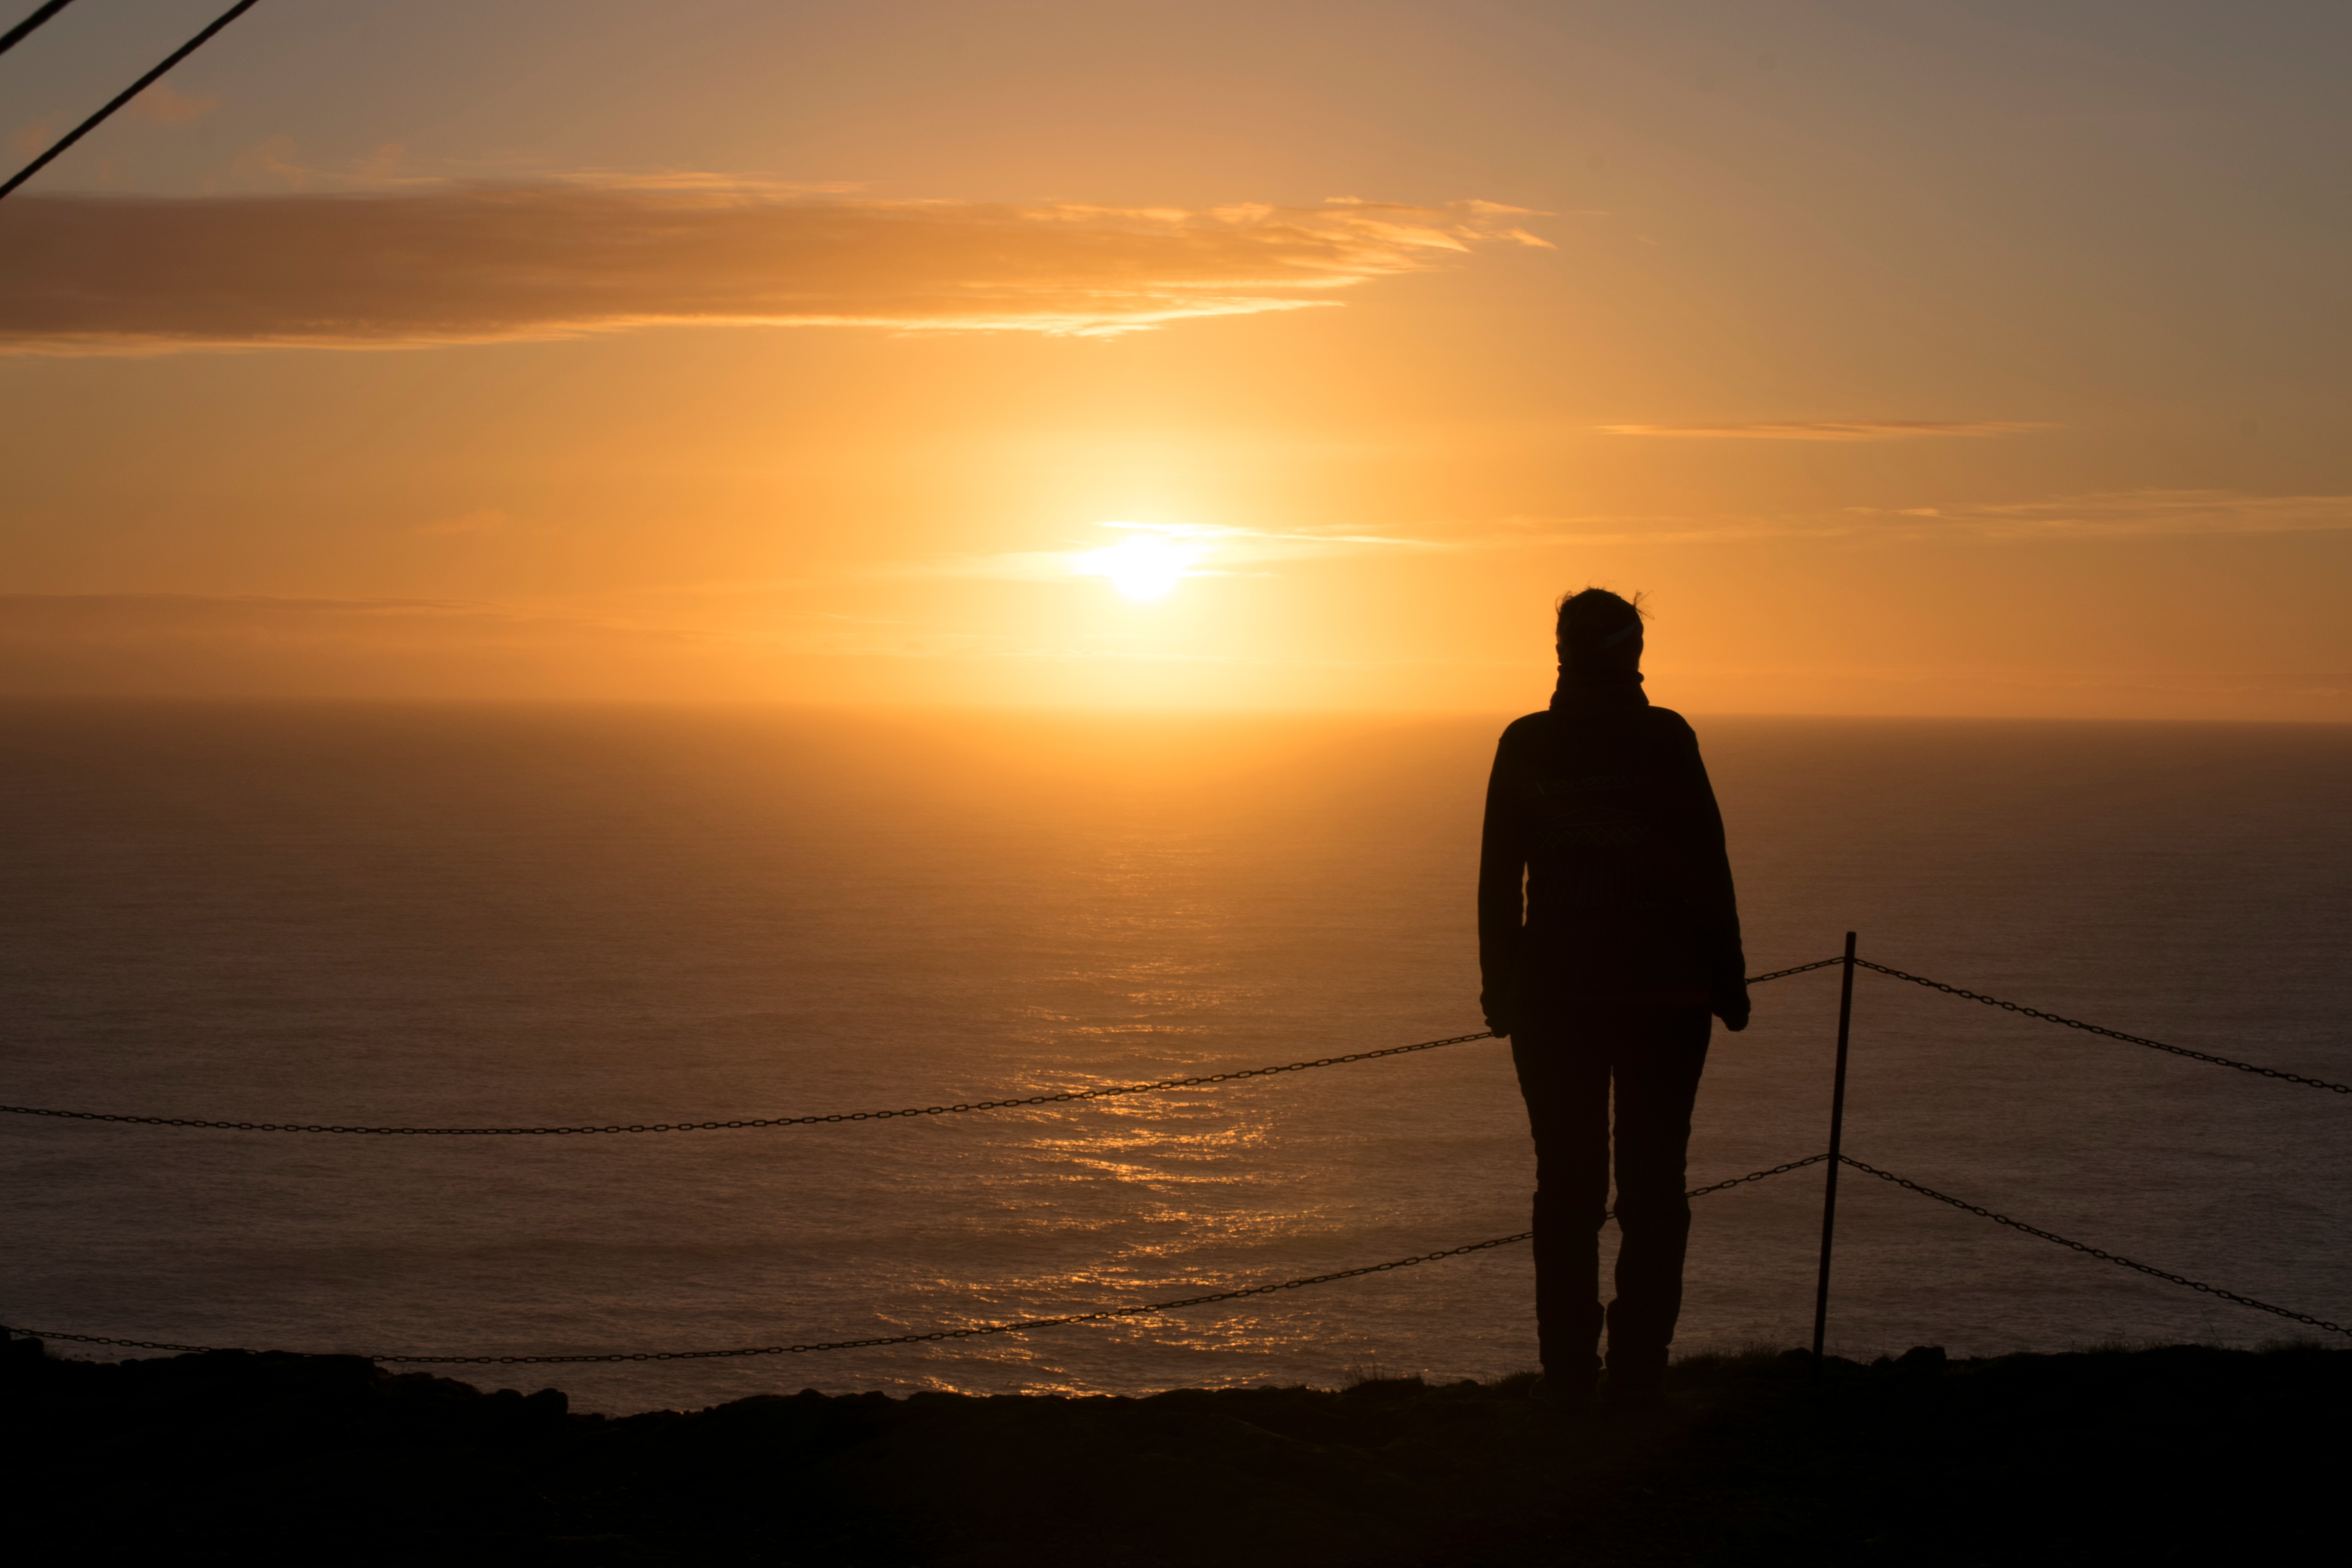
beach, sea, coast, ocean, horizon, silhouette, sun, sunrise, sunset, sunlight, morning, dawn, dusk, evening, afterglow